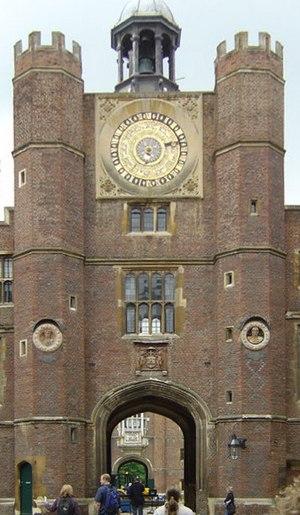
L’Angleterre est la plus étendue et la plus peuplée des quatre nations qui composent le Royaume-Uni. L'Angleterre correspond approximativement au territoire conquis par les Anglo-Saxons au Vᵉ siècle, avant d'être unifié au Xᵉ siècle et de former le royaume d'Angleterre, qui devient la Grande-Bretagne par les Actes d'Union de 1707 avec le royaume d'Écosse, puis le Royaume-Uni par l'Acte d'Union de 1800 avec le royaume d'Irlande.